Dick Turpin

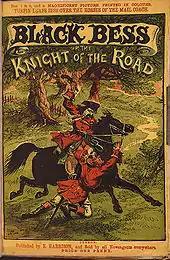
"Black Bess or The Knight of the Road", penny dreadful c. 1866–1868

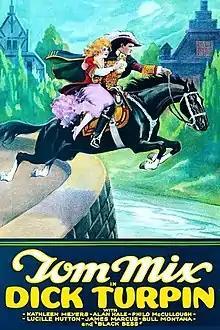
Lobby poster to "Dick Turpin", a 1925 American silent film starring cowboy great Tom Mix produced by Fox Film Corporation. There have been at least two other films titled "Dick Turpin".

Some of the Turpin legend can be sourced directly to Richard Bayes' "The Genuine History of the Life of Richard Turpin" (1739), a mixture of fact and fiction hurriedly put together in the wake of the trial, to satisfy a gullible public. The speeches of the condemned, biographies of criminals, and trial literature, were popular genres during the late 17th and early 18th centuries; written for a mass audience and a precursor to the modern novel, they were "produced on a scale which beggars comparison with any period before or since". Such literature functioned as news and a "forum in which anxieties about crime, punishment, sin, salvation, the workings of providence and social and moral transgression generally could be expressed and negotiated."